South African cricket team in Australia in 2005–06

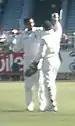
South African bowler Makhaya Ntini (left) celebrates

Those runs were taken by Shaun Pollock and Mark Boucher, who put on 77 together in a stand described as "sizzling" by Vaidyanathan – the two hit six fours in four overs after tea, before Lee returned to have Pollock bowled off the inside edge. Boucher put on 18 in the next half-hour with André Nel, and Makhaya Ntini hit 12 from ten balls as South Africa closed on 296, with a lead of 38. Those runs were exactly matched by Australia, but once again Hayden was dismissed for a sub-25 score, as he top edged to wicket-keeper Boucher for 20. Brett Lee was left as nightwatchman, and Langeveldt bowled a no-ball to level the scores two balls before the end of the day.